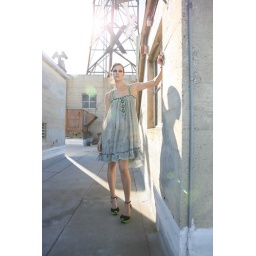
animal scale print silk mini dress w/ turquoise and abelony shell detailphotographed by michael dar